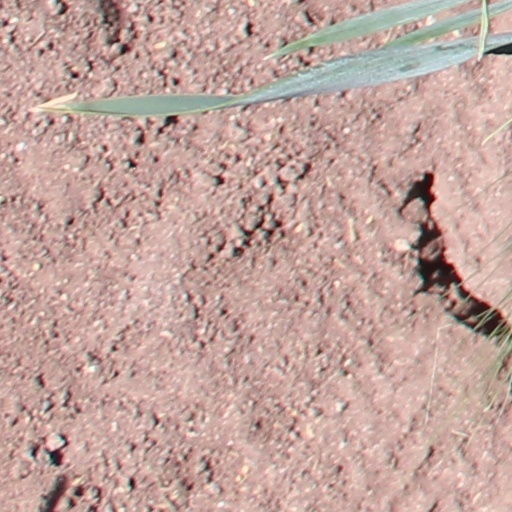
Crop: wheat